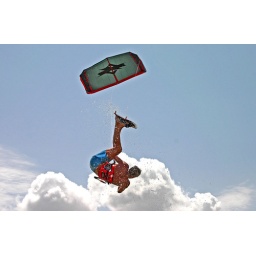
Kitesurfer jumping high in the sky